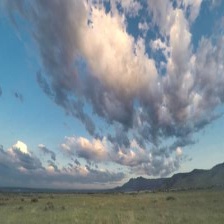
Cloud type: Stratocumulus